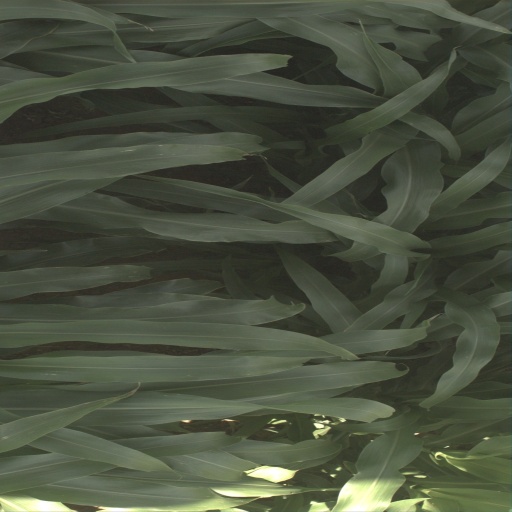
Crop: sorghum